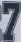
Number: 7